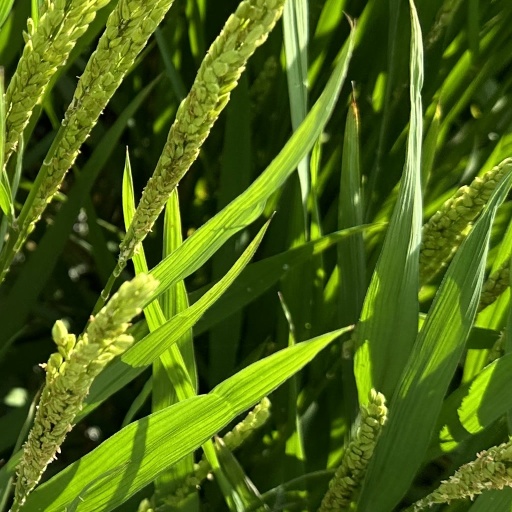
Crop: rice